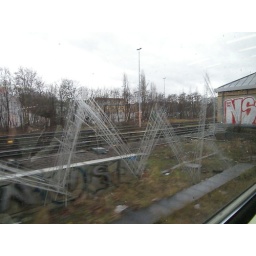
scratching on an S-Bahn car window in Berlin